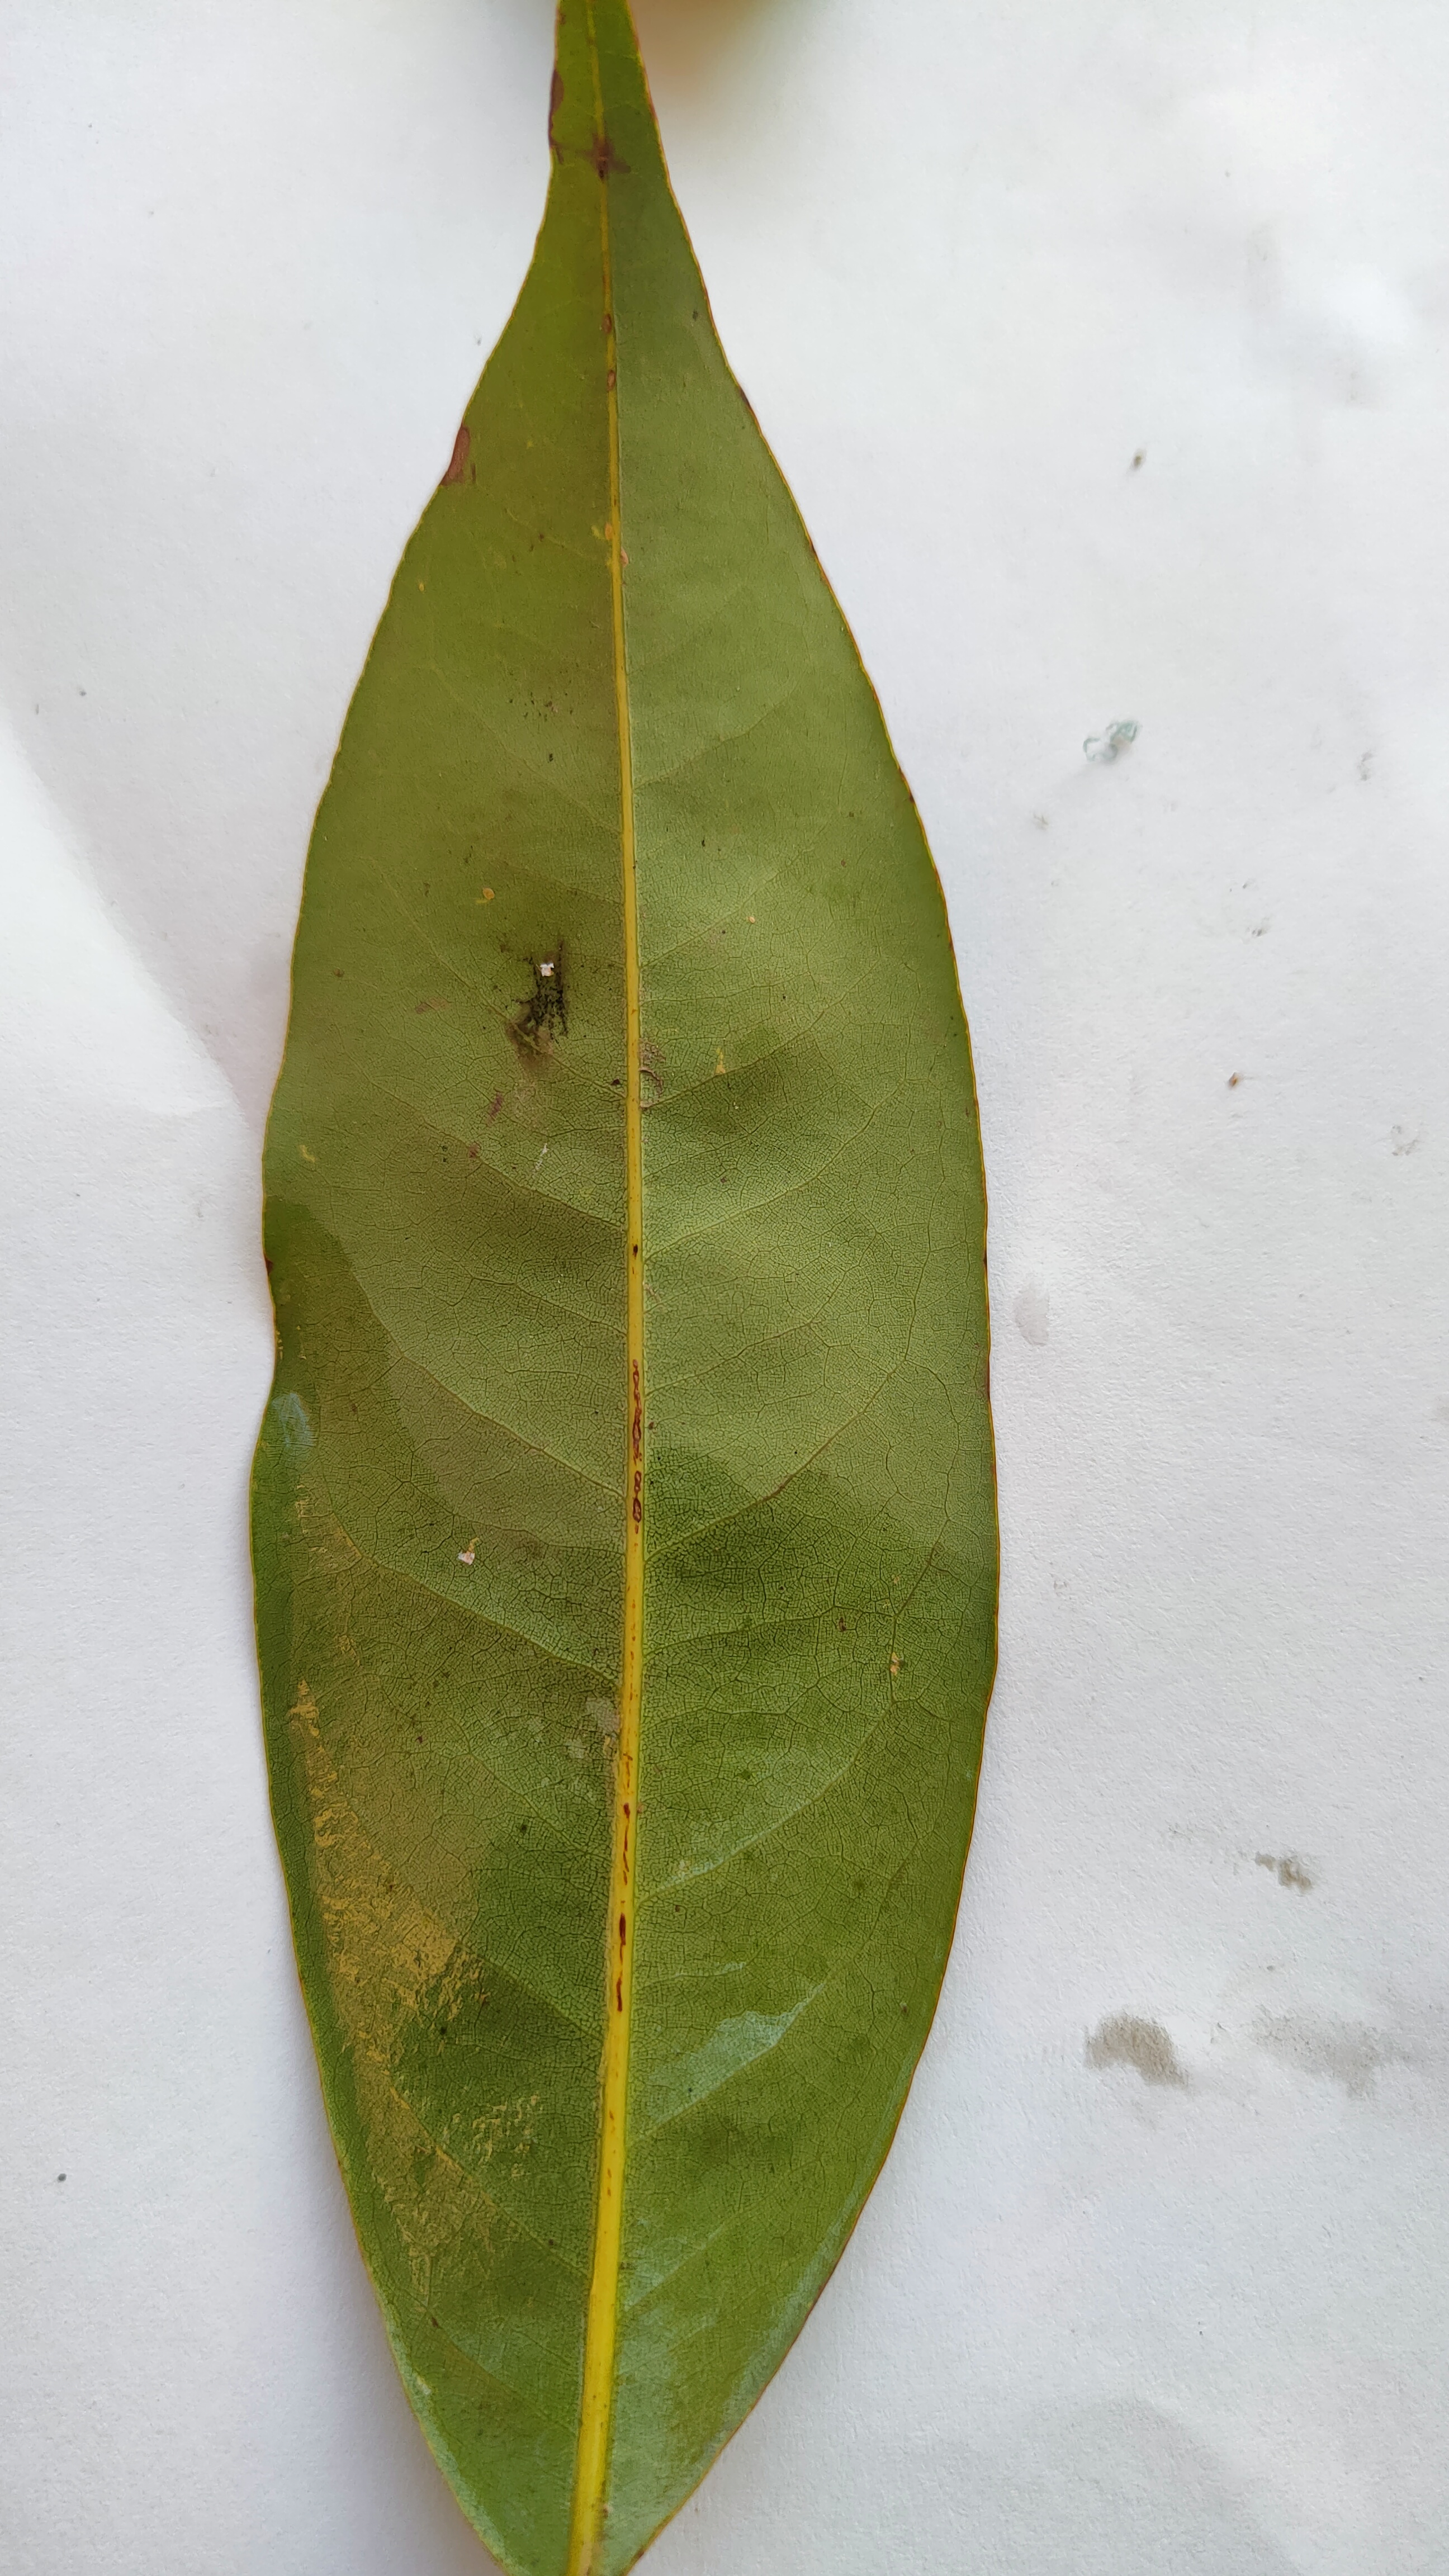
Leaf variety: Lychee